Bernard Montgomery

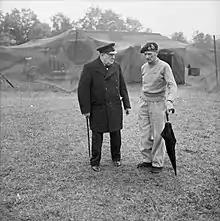
Prime Minister Churchill with General Montgomery at the latter's HQ in Normandy, July 1944

The failure to take Caen immediately has been the source of an immense historiographical dispute with bitter nationalist overtones. Broadly, there has been a "British school" which accepts Montgomery's post-war claim that he never intended to take Caen at once, and instead the Anglo-Canadian operations around Caen were a "holding operation" intended to attract the bulk of the German forces towards the Caen sector to allow the Americans to stage the "break out operation" on the left flank of the German positions, which was all part of Montgomery's "Master Plan" that he had conceived long before the Normandy campaign. By contrast, the "American school" argued that Montgomery's initial "master plan" was for the 21st Army Group to take Caen at once and move his tank divisions into the plains south of Caen, to then stage a breakout that would lead the 21st Army Group into the plains of northern France and hence into Antwerp and finally the Ruhr. Letters written by Eisenhower at the time of the battle make it clear that Eisenhower was expecting from Montgomery "the early capture of the important focal point of Caen". Later, when this plan had clearly failed, Eisenhower wrote that Montgomery had "evolved" the plan to have the US forces achieve the break-out instead.